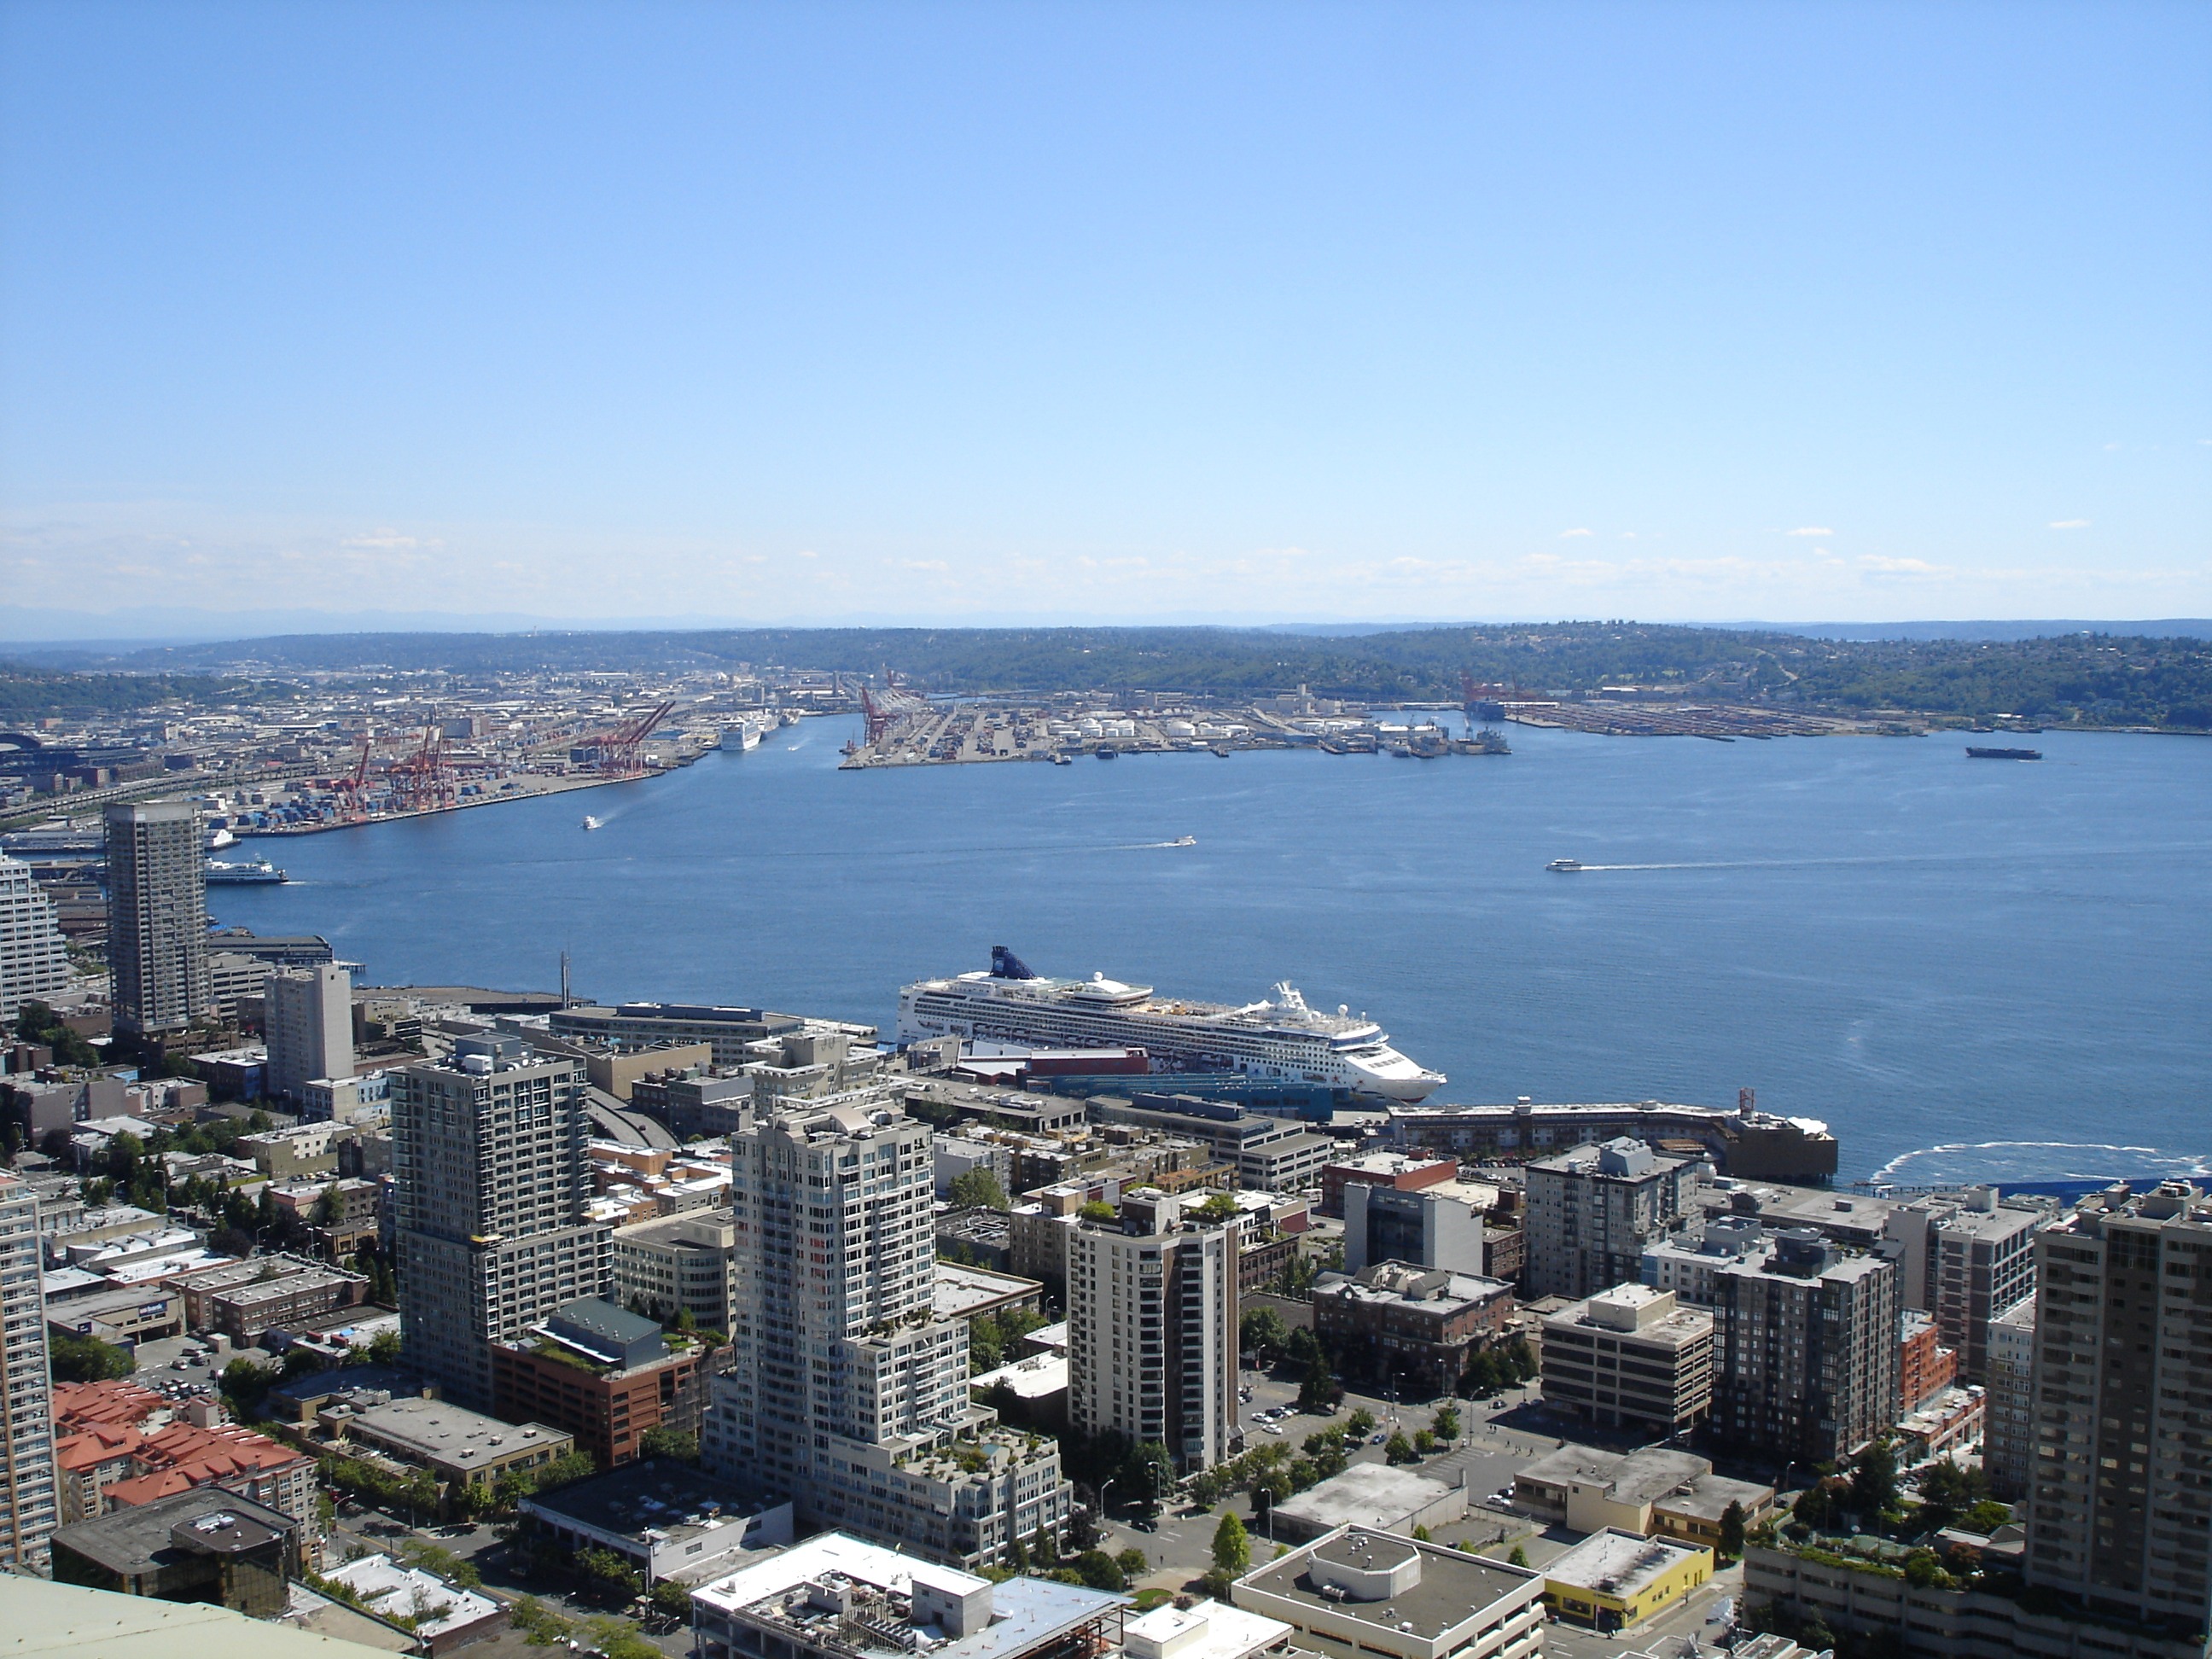
sea, coast, needle, skyline, town, city, skyscraper, cityscape, panorama, downtown, space, bay, harbor, marina, tower block, seattle, buildings, puget sound, bird's eye view, aerial photography, residential area, downtown seattle